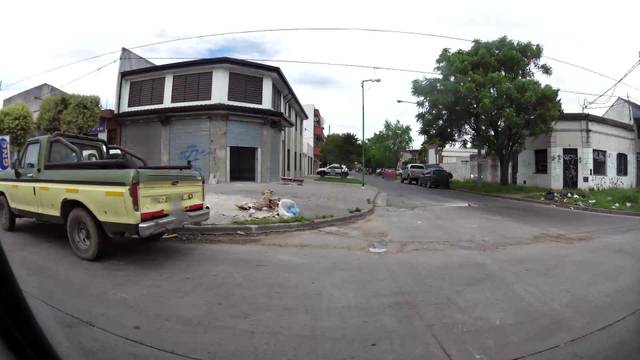
Region: Argentina
Coordinates: -34.94, -57.937